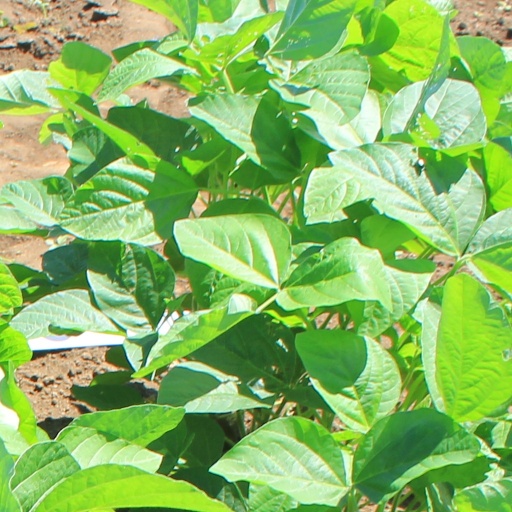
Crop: soybean